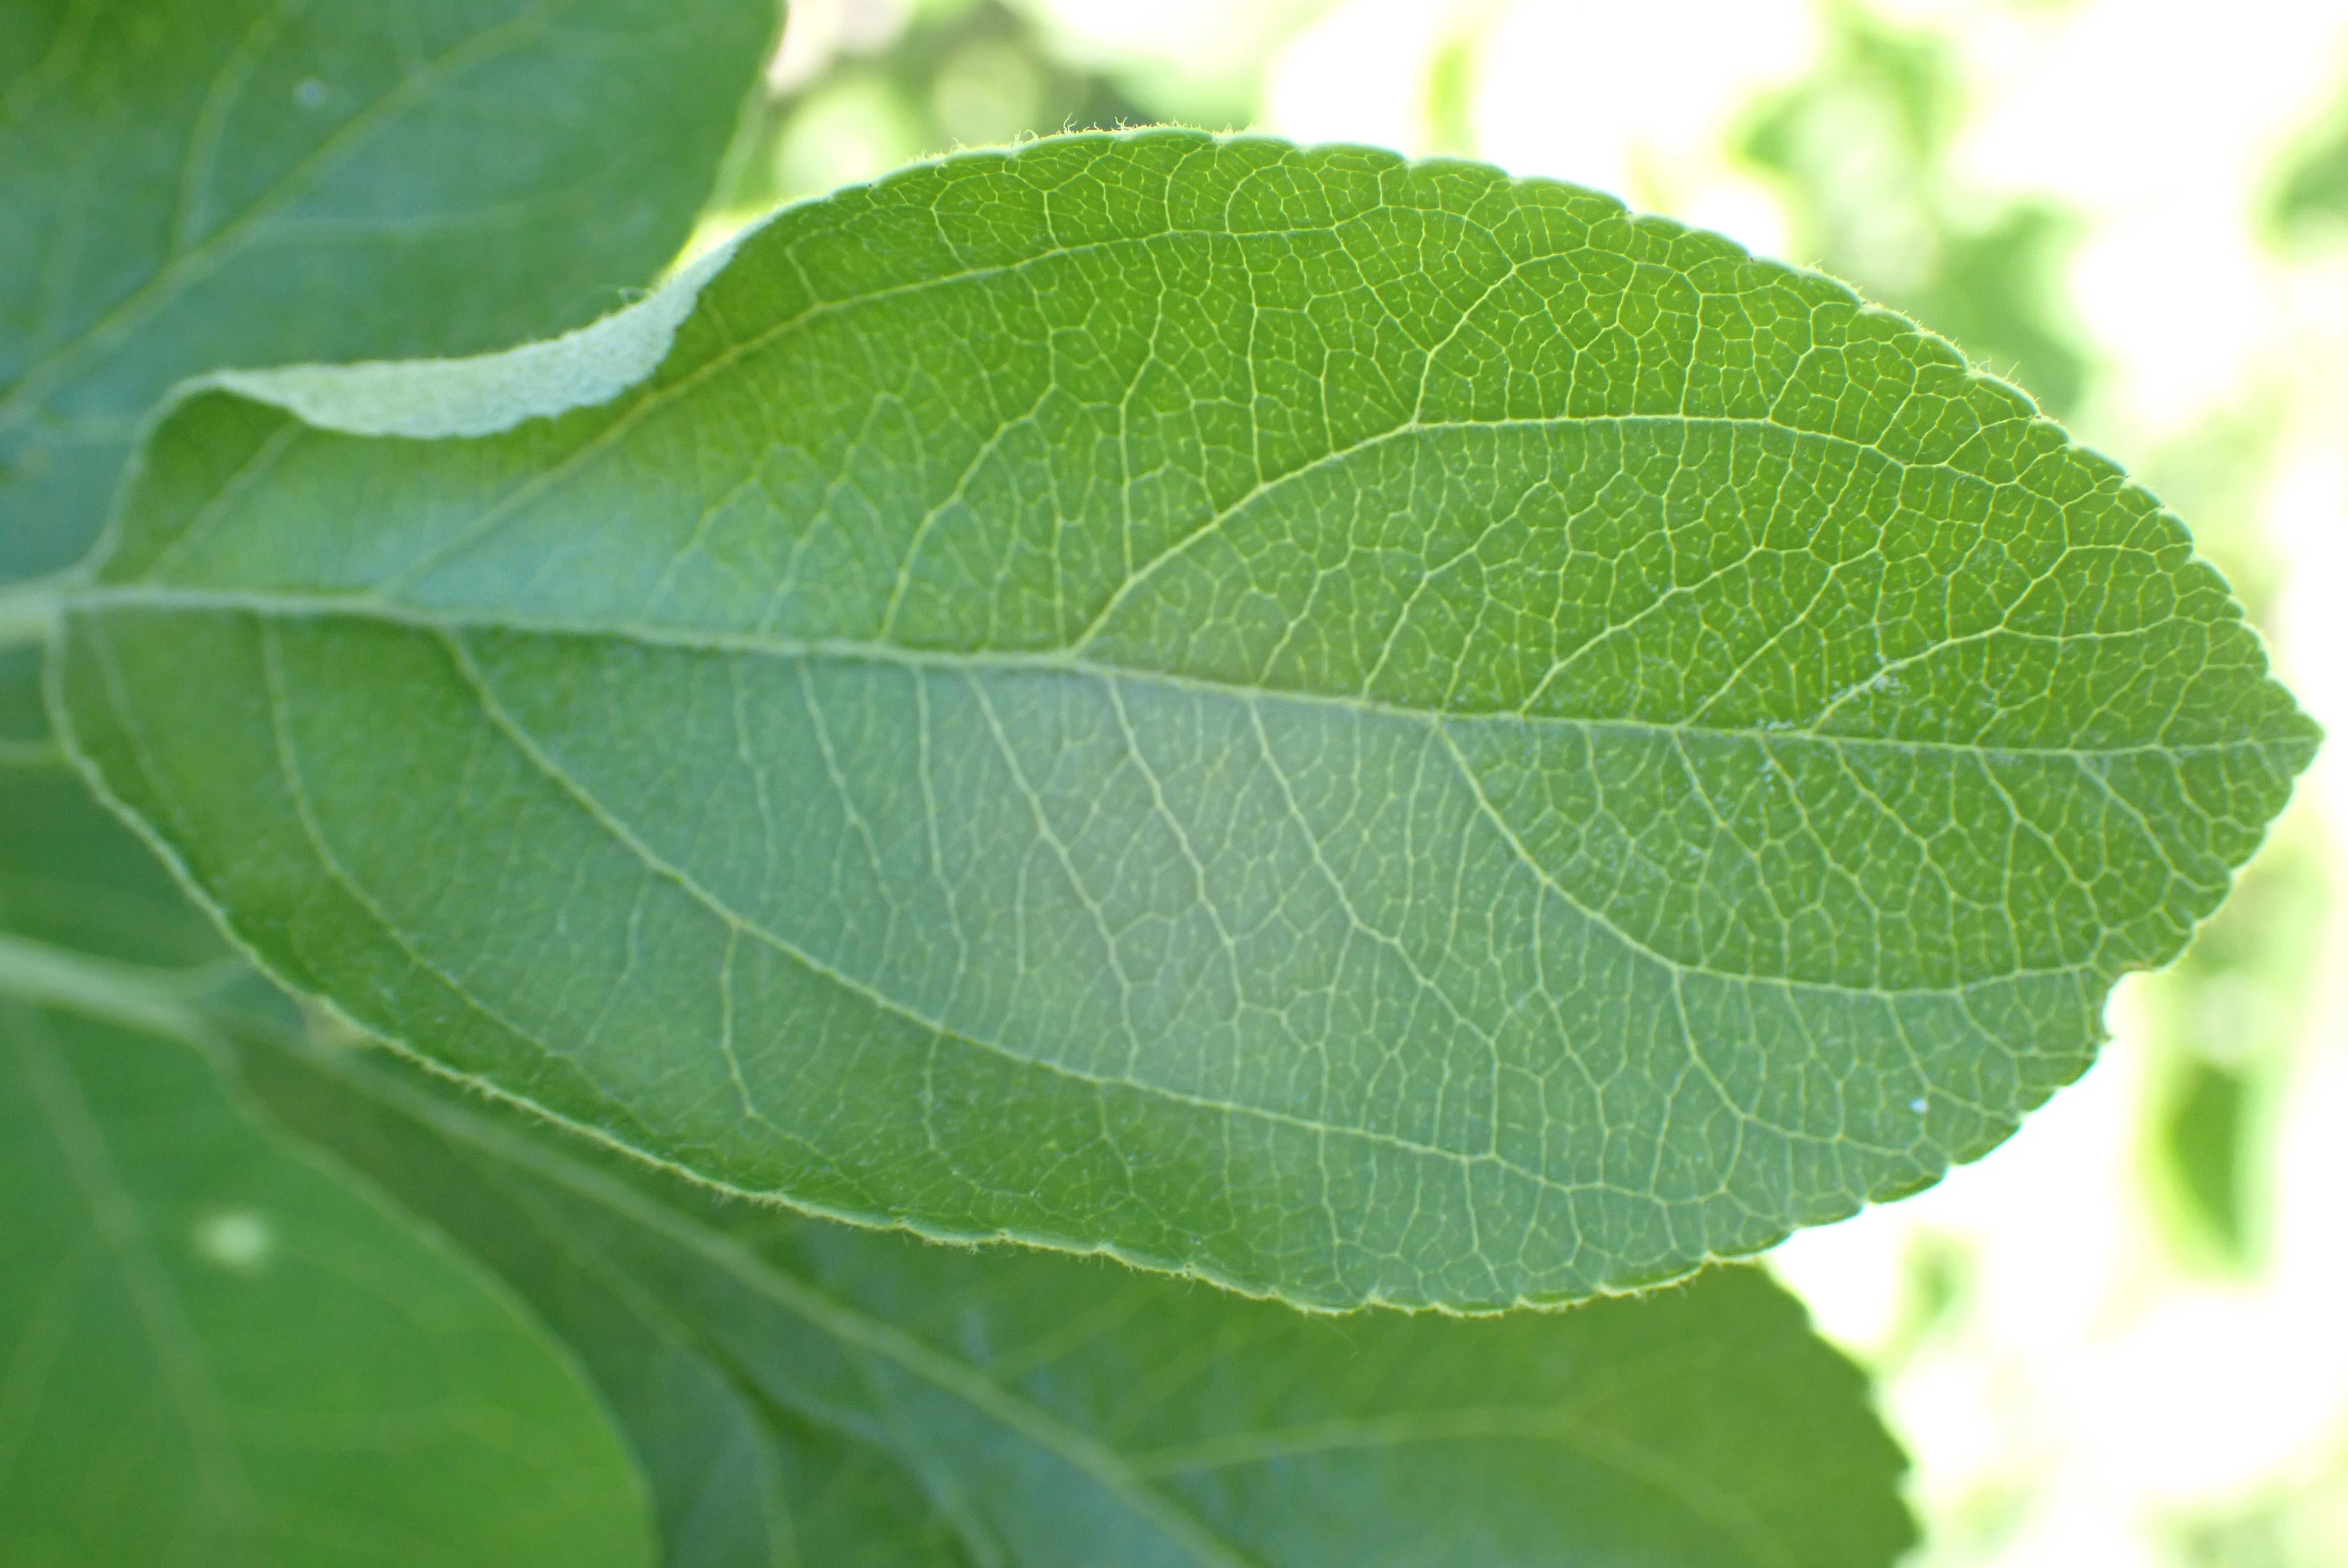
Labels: healthy